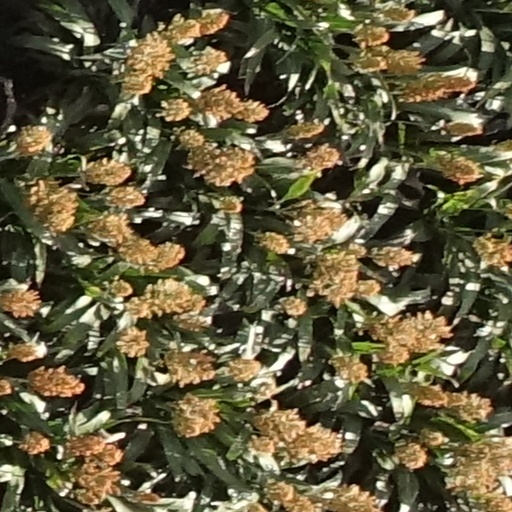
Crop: sorghum